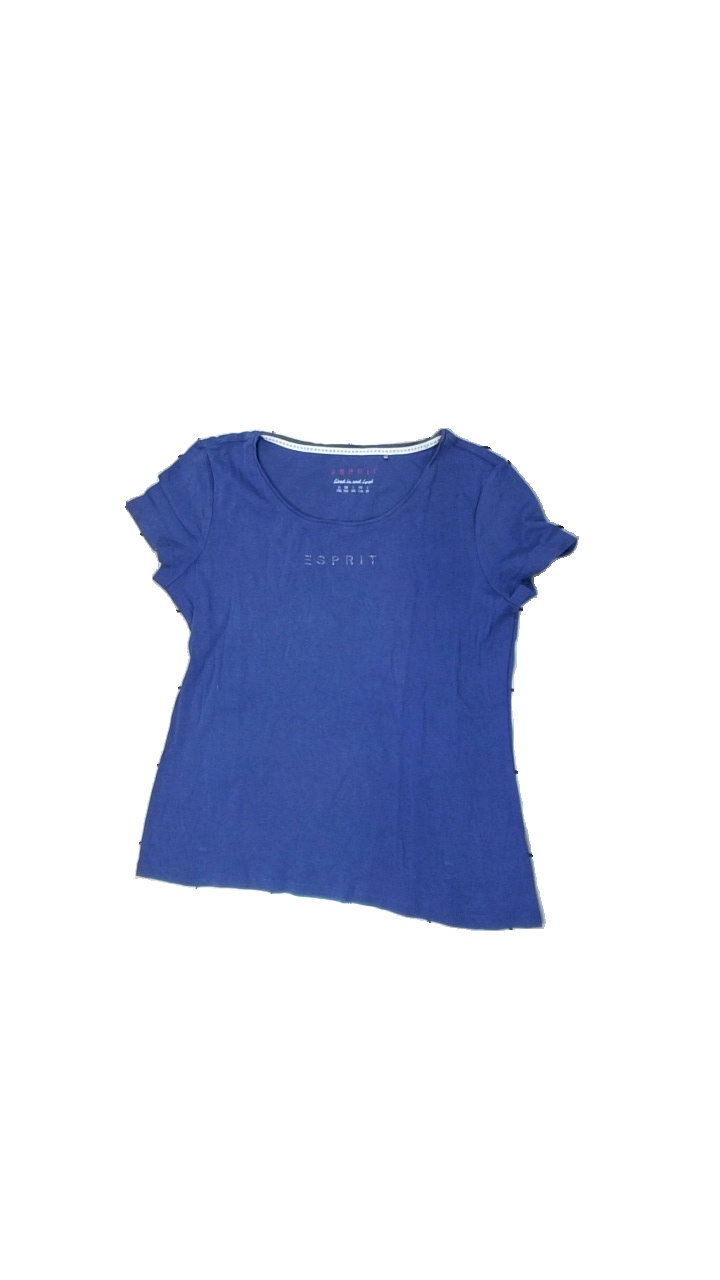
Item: T-shirt (Ladies)
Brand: Esprit
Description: washed out
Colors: Blue
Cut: Regular, C-collar
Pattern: Other
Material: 100% Cotton
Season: All
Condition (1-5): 5
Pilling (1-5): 5
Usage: Recycle
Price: <50